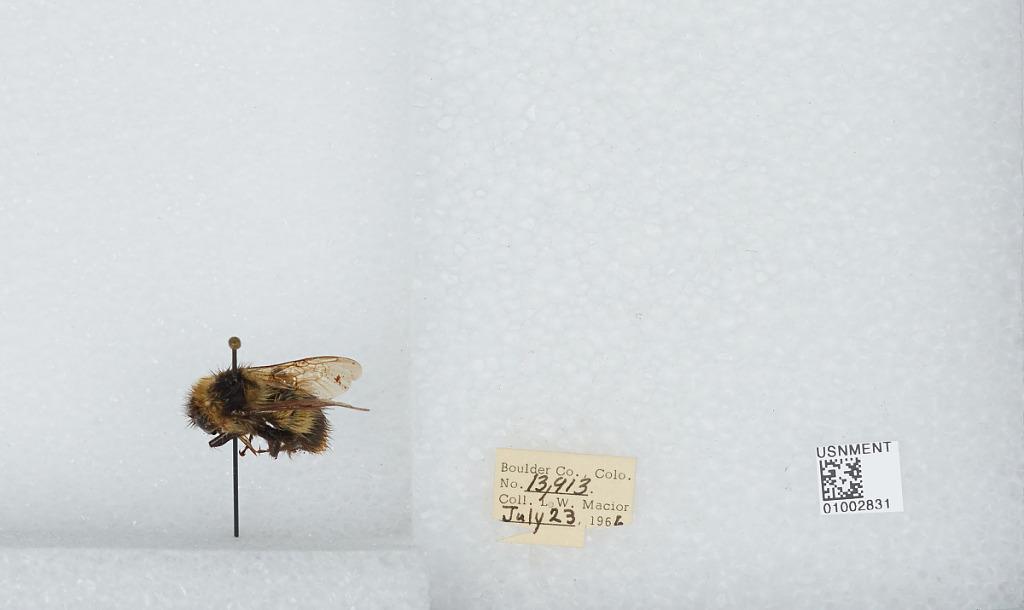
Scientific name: Bombus (Alpinobombus) balteatus Dahlbom
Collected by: L. Macior
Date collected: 1966-7-23
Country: United States
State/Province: Colorado
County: Boulder
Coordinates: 40.0275, -105.252